BlackBerry Mobile

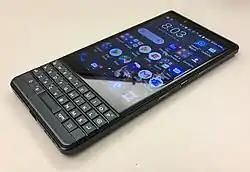
The Key2 LE was introduced shortly after the Key2 as a less expensive variant.

In the early 2000s, Research In Motion Limited, otherwise known as RIM, became dominant in the mobile industry, under the BlackBerry brand. They had a global dominance in the smartphone industry.